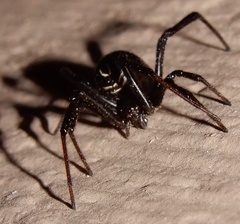
Species: Lactrodectus_hesperus